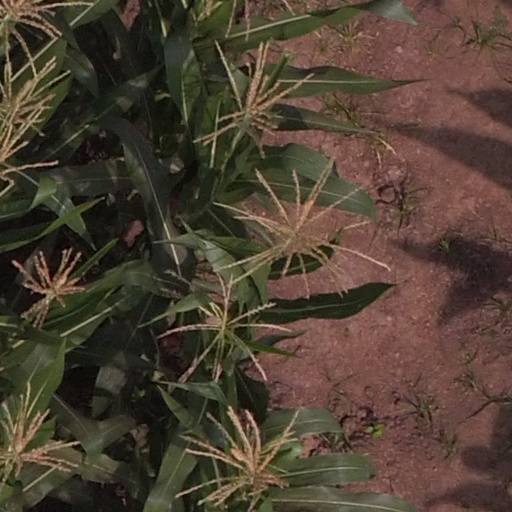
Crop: maize; corn